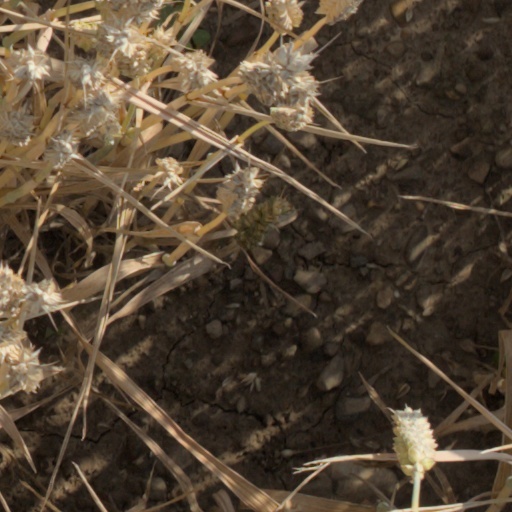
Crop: wheat